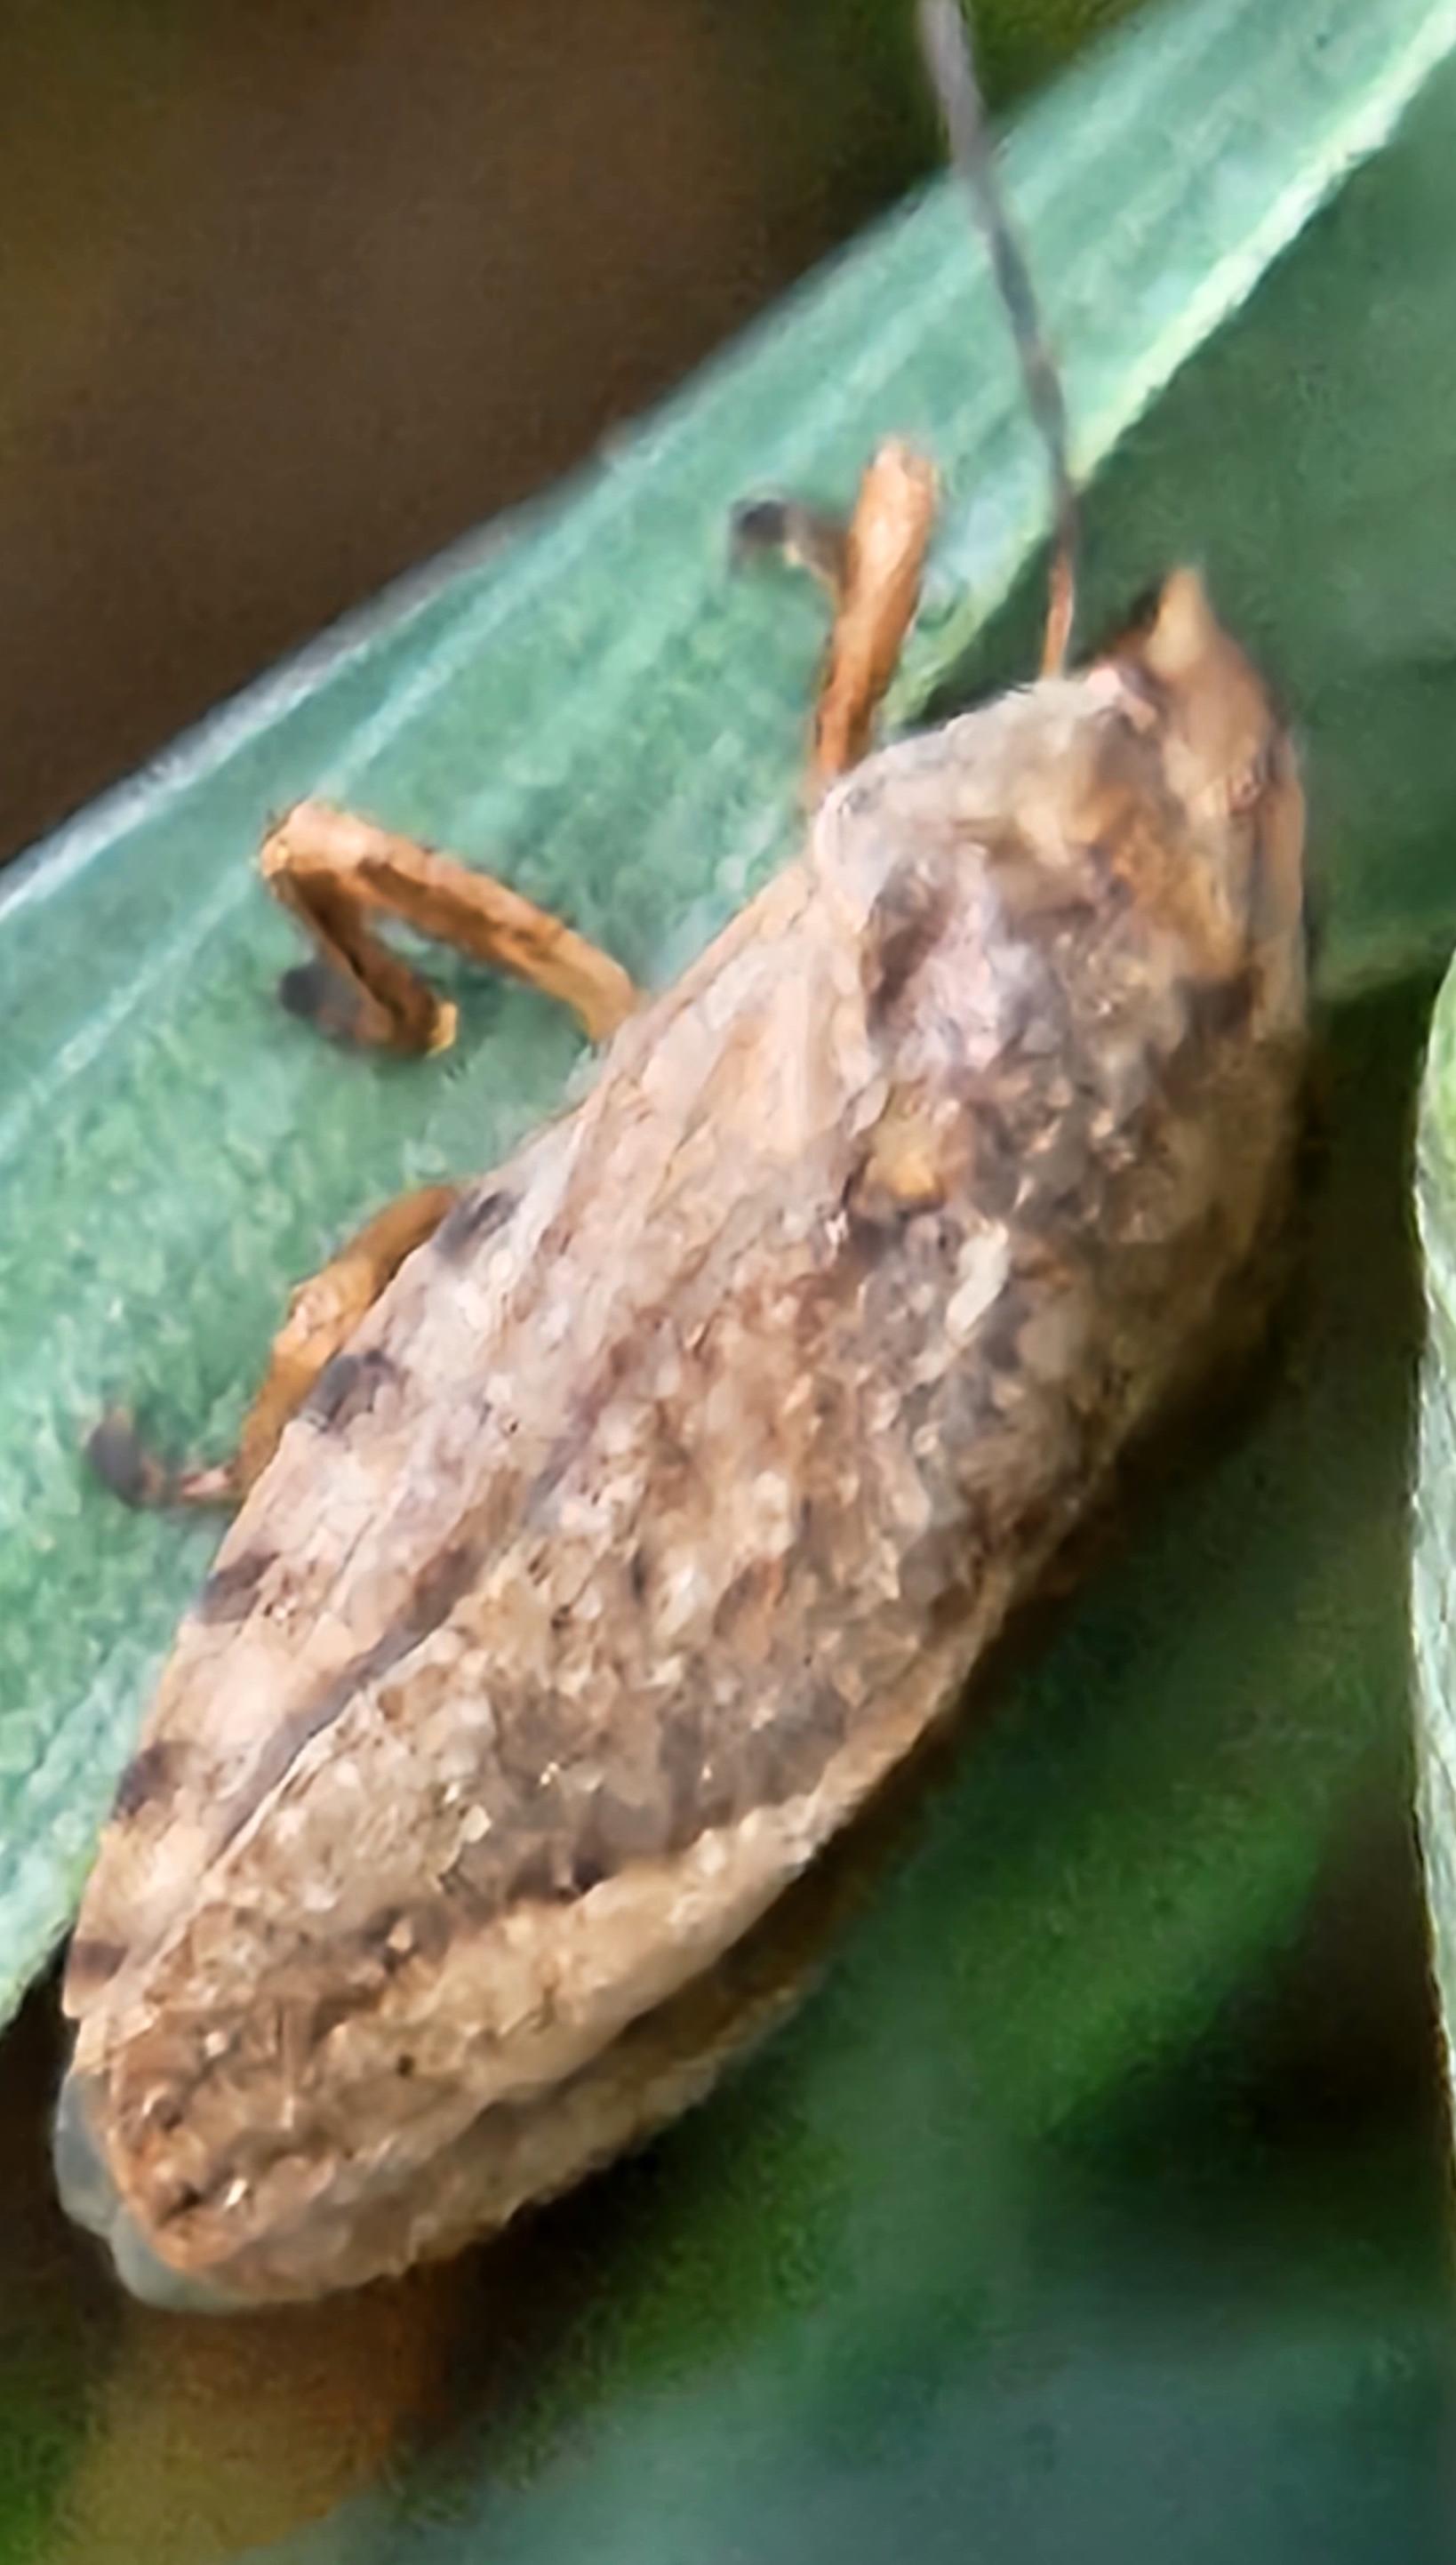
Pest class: occasional_pest